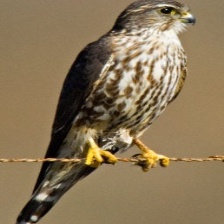
Species: MERLIN
Scientific name: FALCO COLUMBARIUS